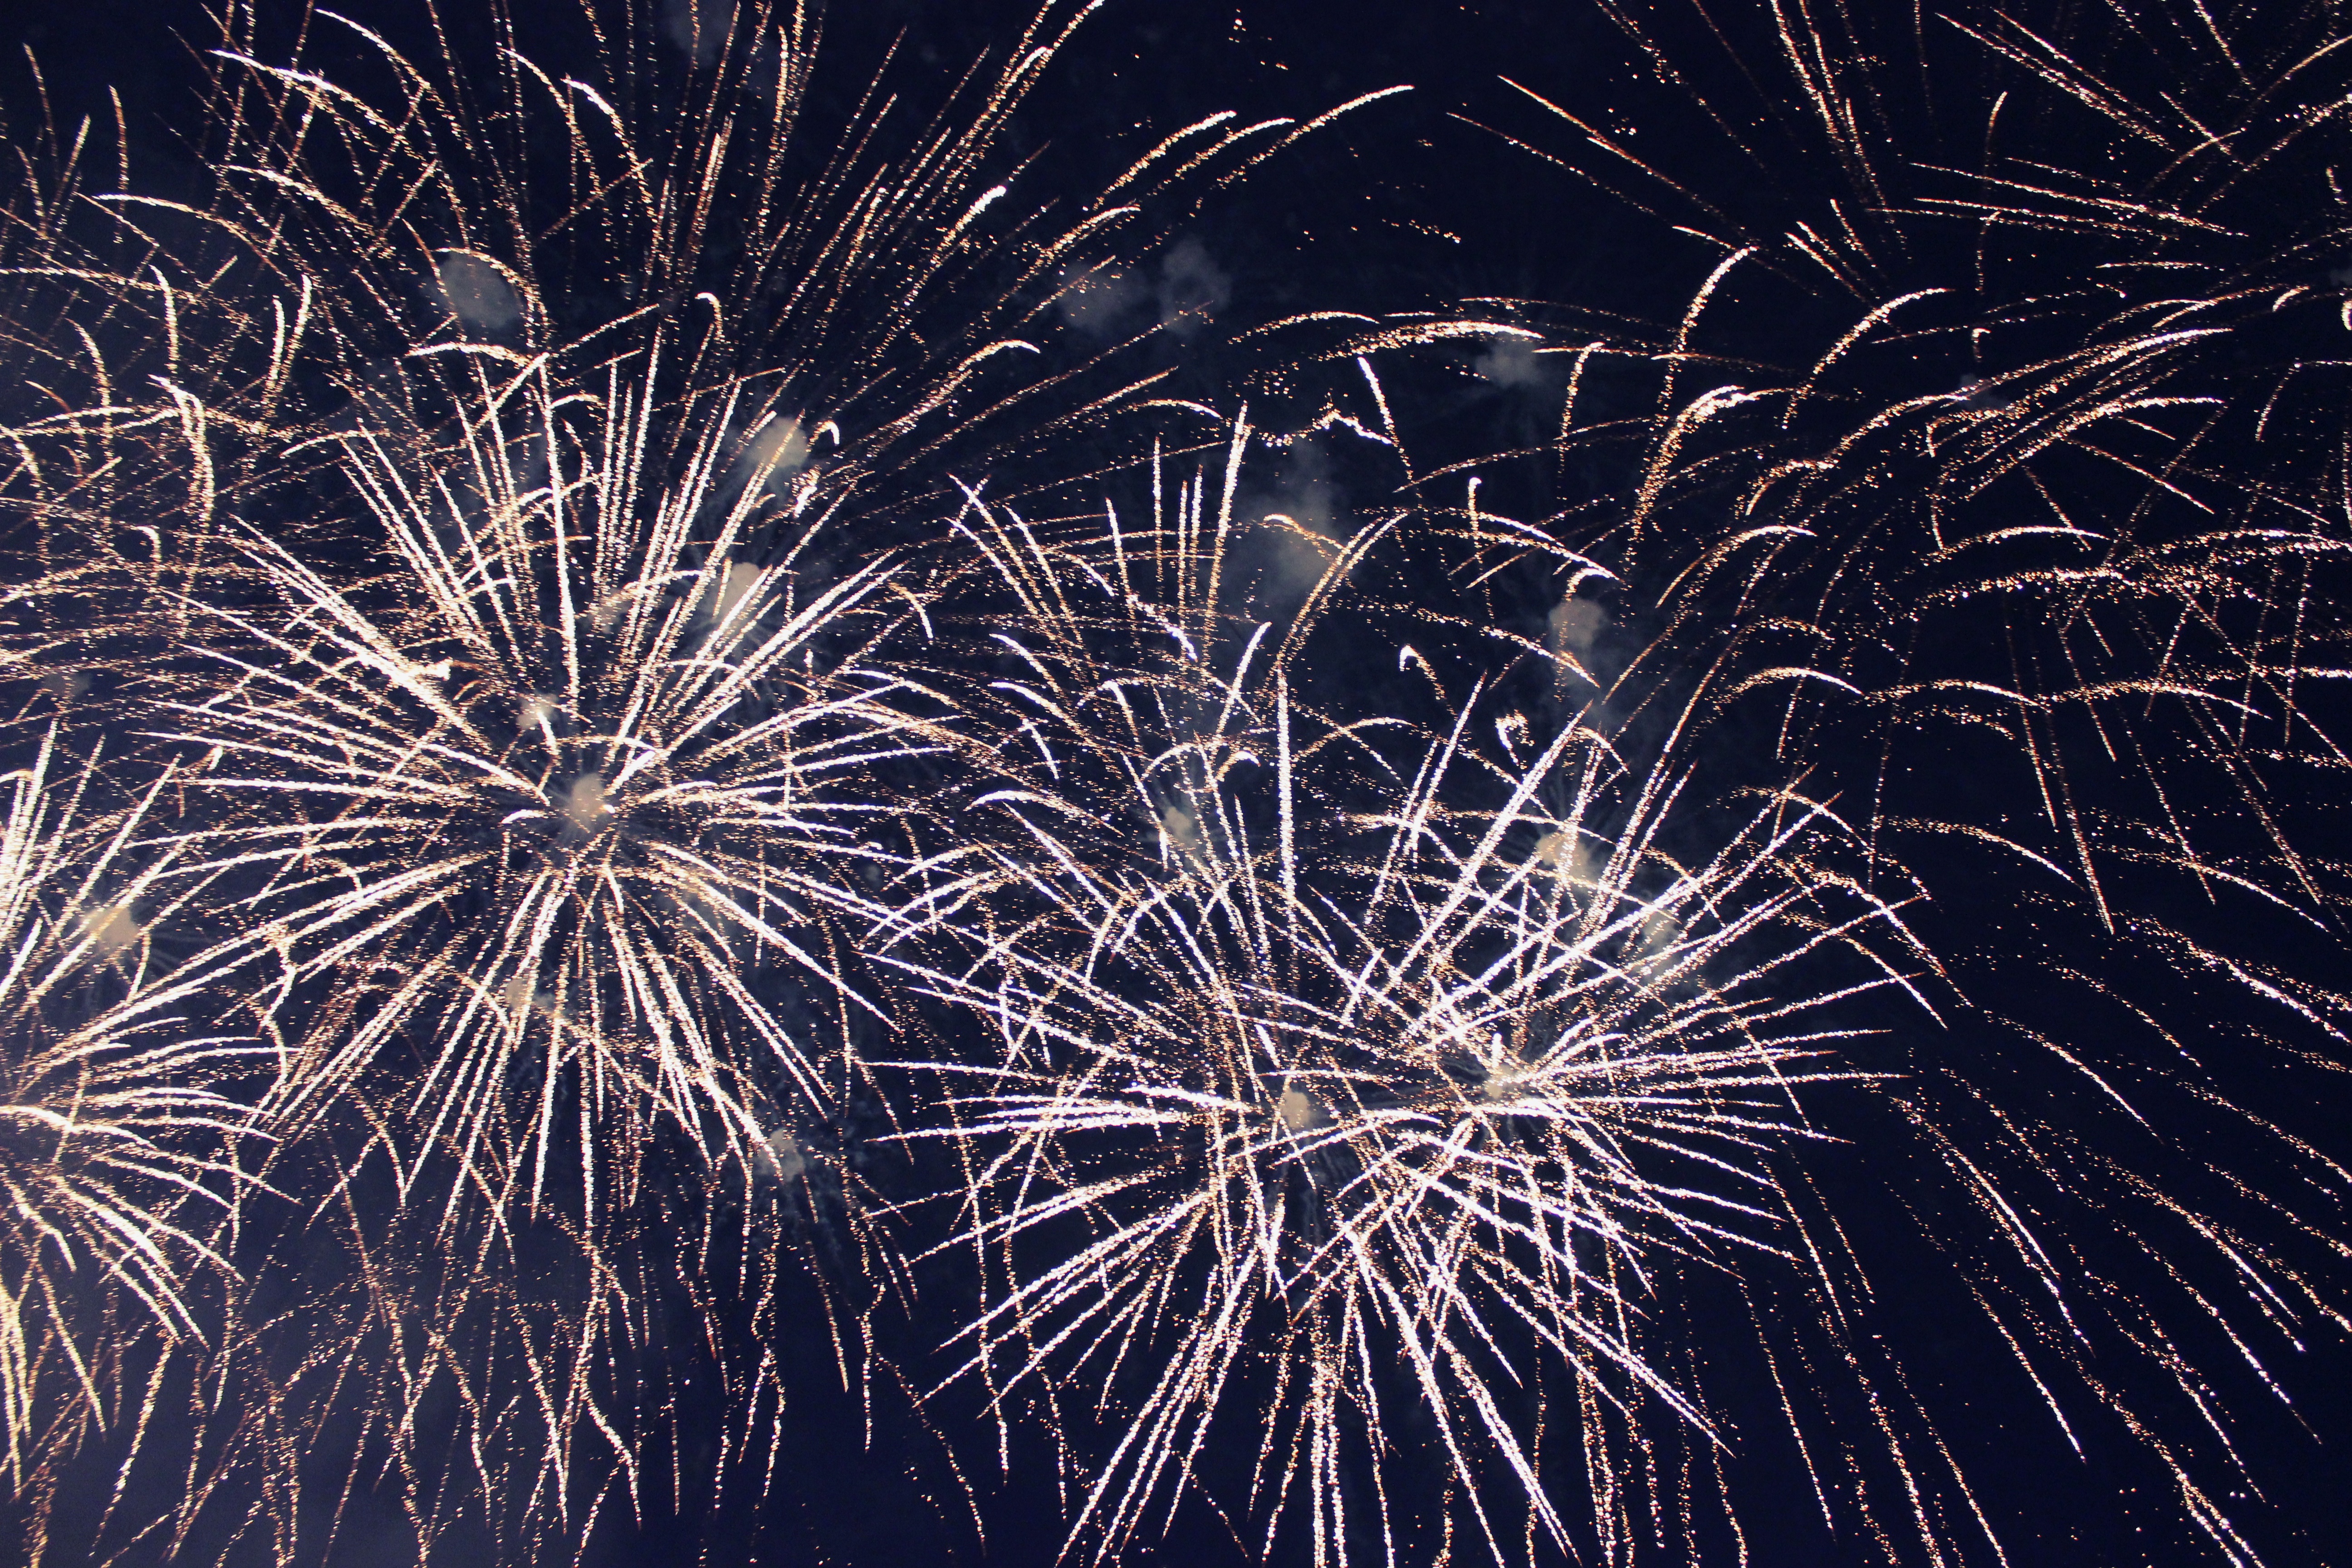
sky, night, recreation, fireworks, event, outdoor recreation, golden fireworks